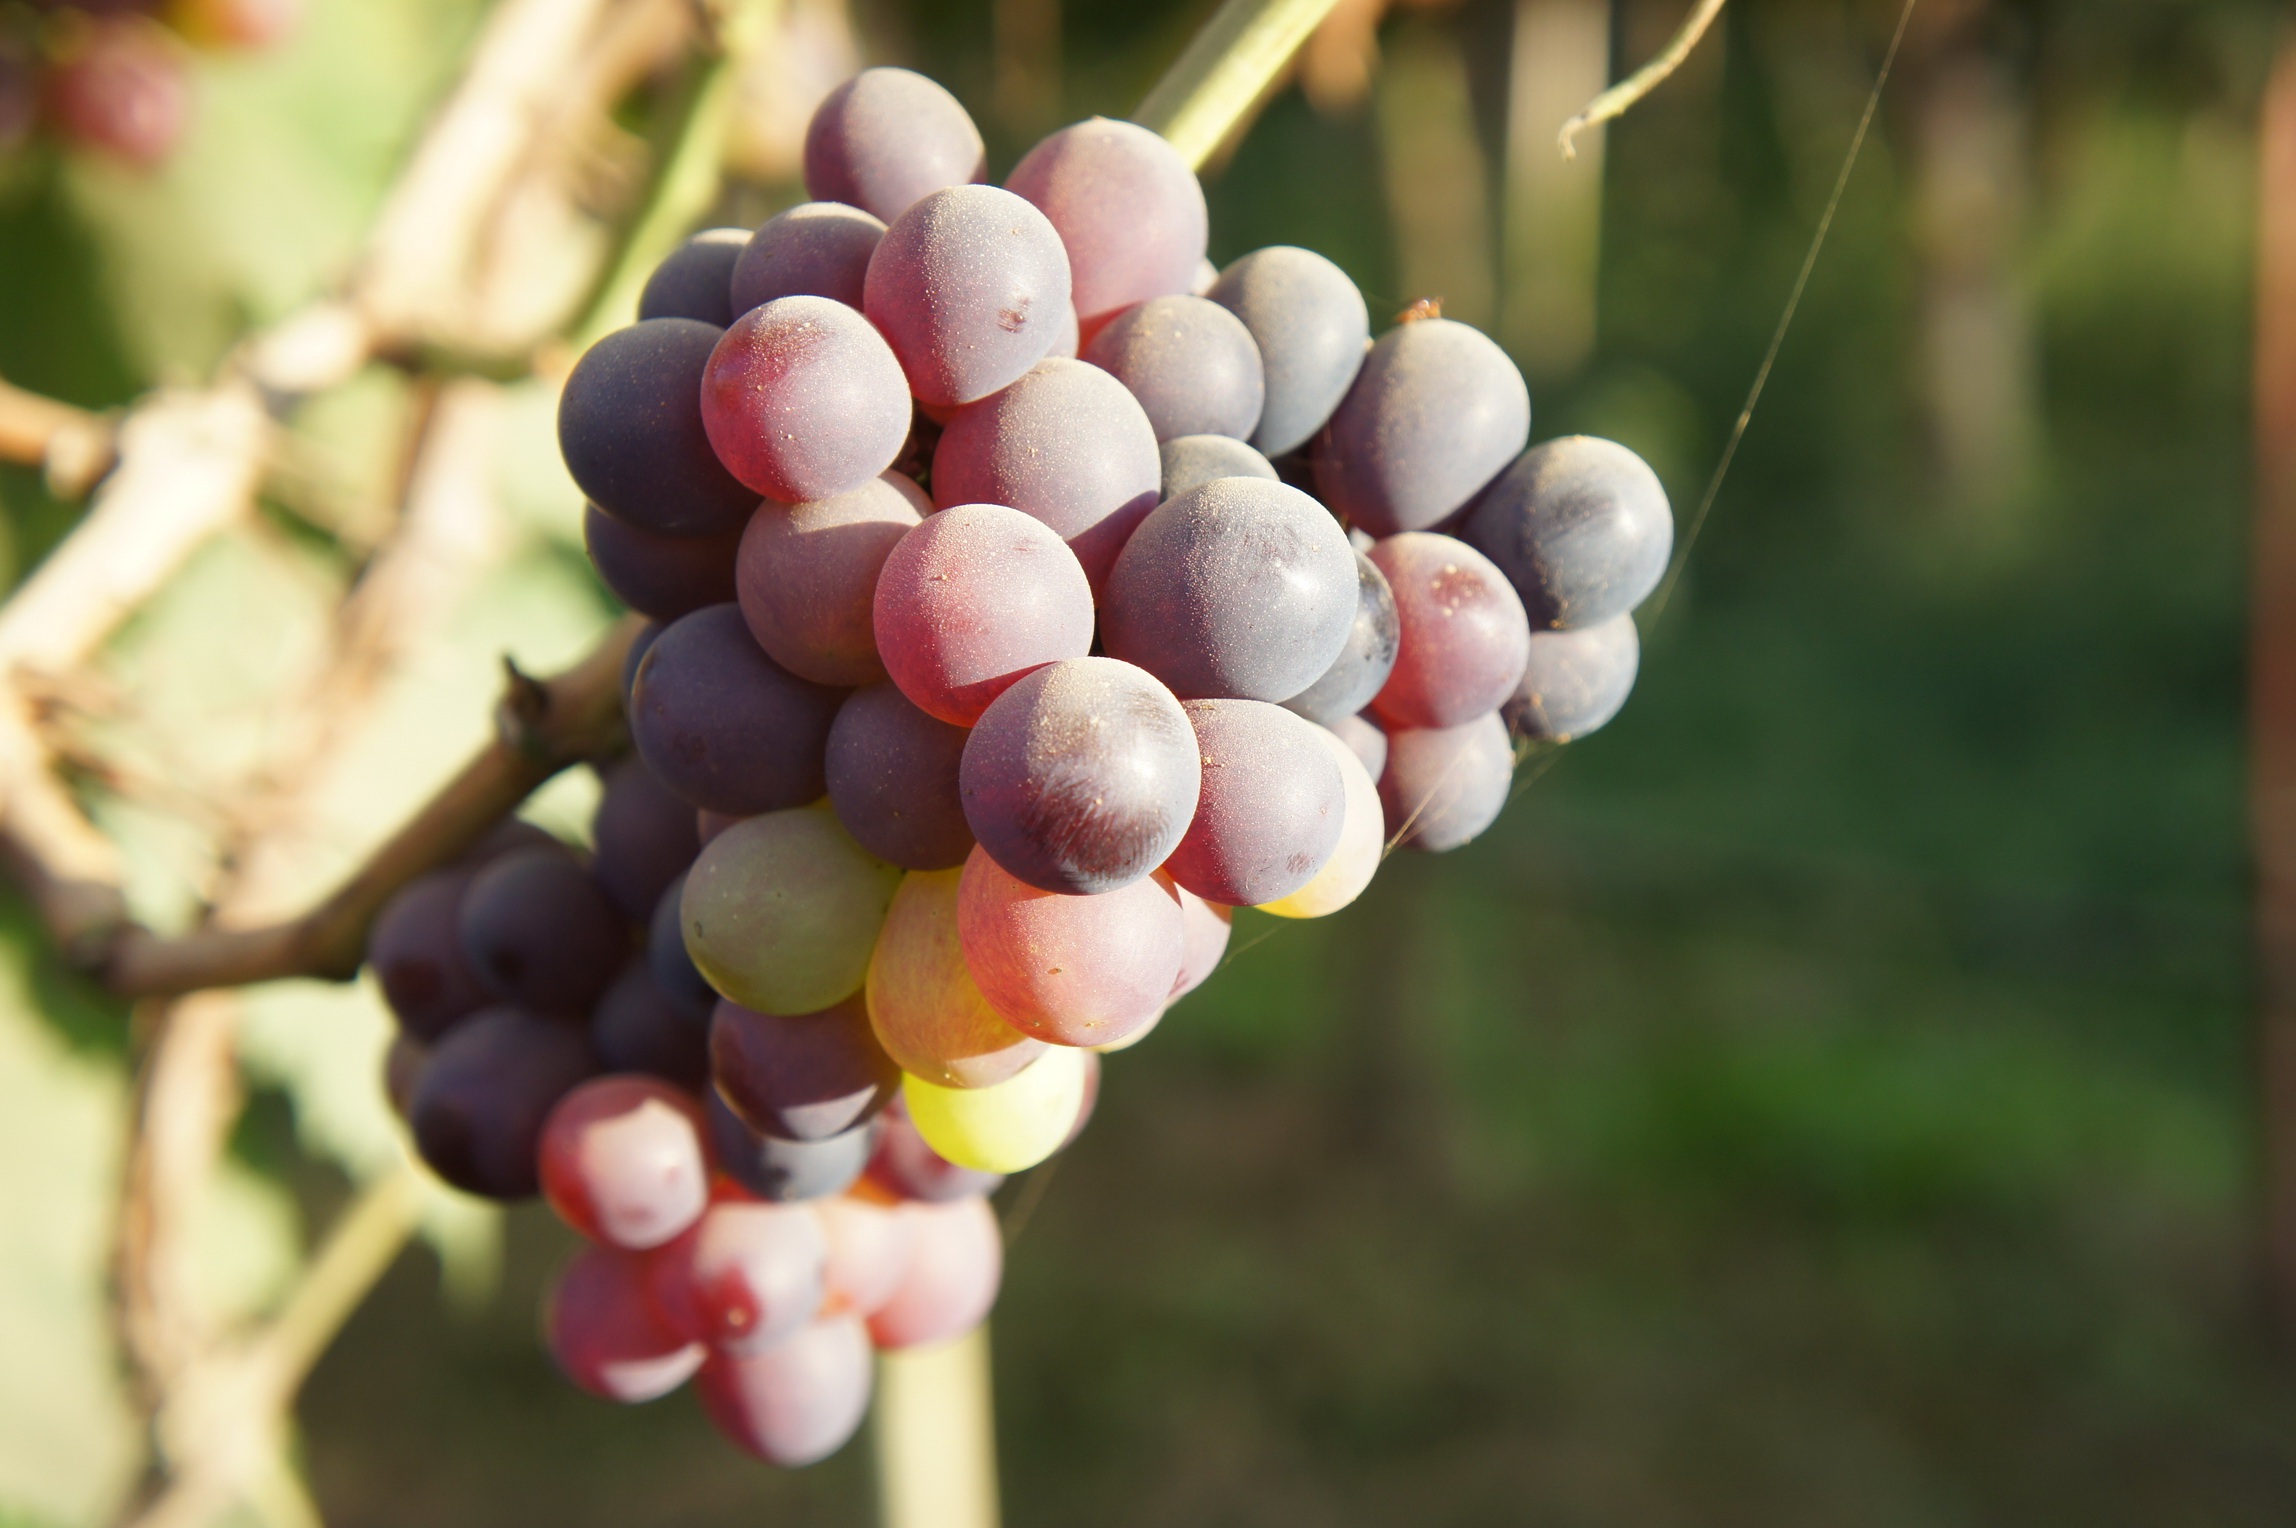
branch, plant, grape, vine, fruit, flower, food, produce, botany, blue, agriculture, flora, plants, shrub, grapes, flowering plant, vitis, land plant, grapevine family